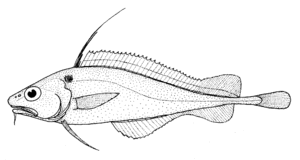
Morue, ou cabillaud, est un nom vernaculaire désignant en français des poissons de plusieurs espèces de l'ordre des Gadiformes. Ces poissons vivent dans les eaux froides. Auparavant populaire et méprisé, ce grand poisson est présent aujourd'hui sur la carte de bien des restaurants pour sa saveur et les multiples préparations dont il fait l'objet. En effet, sa chair est particulièrement appréciée car, dépourvue de fines arêtes, elle se détache facilement de l'épine dorsale et des robustes côtes. La pêche en surnombre est à l'origine de sa rapide raréfaction, à l'exception des stocks de cabillauds de la mer de Barents dont la quantité augmente depuis le milieu des années 2000.